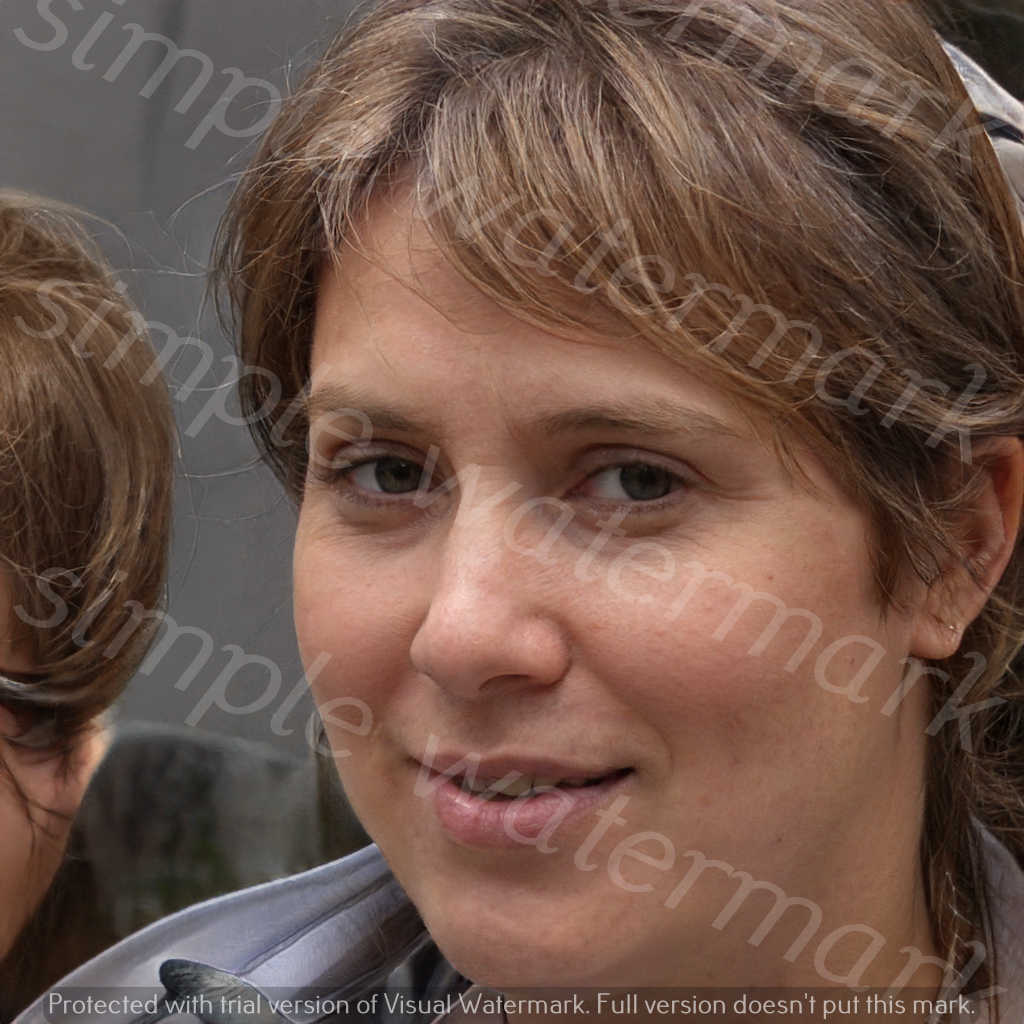
Label: Watermark